Zack Short

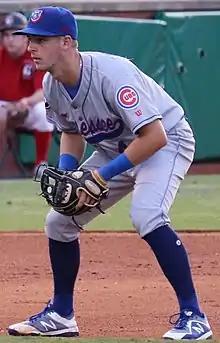
Short with the Tennessee Smokies in 2018

The Chicago Cubs selected Short in the 17th round of the 2016 Major League Baseball draft. After signing, Short spent his first professional season with both the Arizona League Cubs and Eugene Emeralds where he batted .257 with one home run and 31 RBIs in 53 games. He played 2017 with the South Bend Cubs and Myrtle Beach Pelicans, hitting for a combined .250/.383/.419 with 13 home runs, 47 RBIs, and 18 stolen bases in 131 games, and 2018 with the Tennessee Smokies, hitting .227 with 17 home runs and 59 RBIs in 124 games.